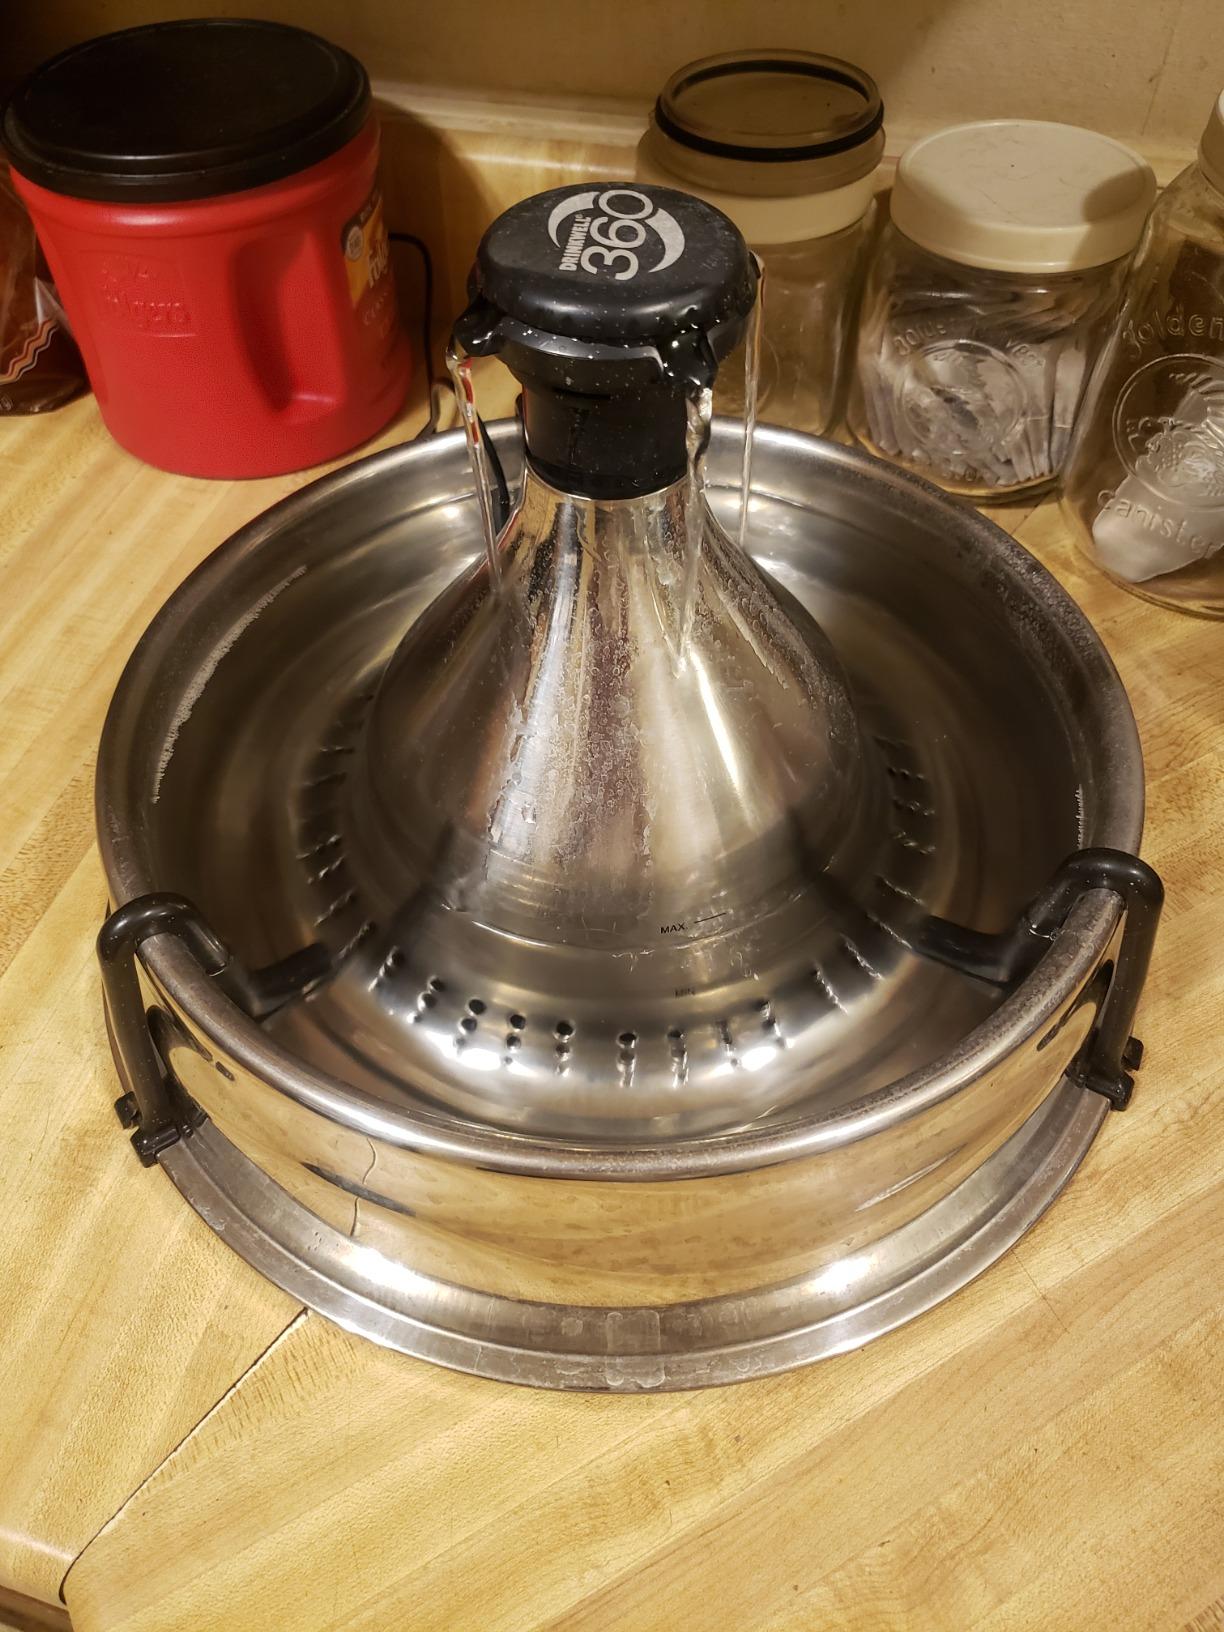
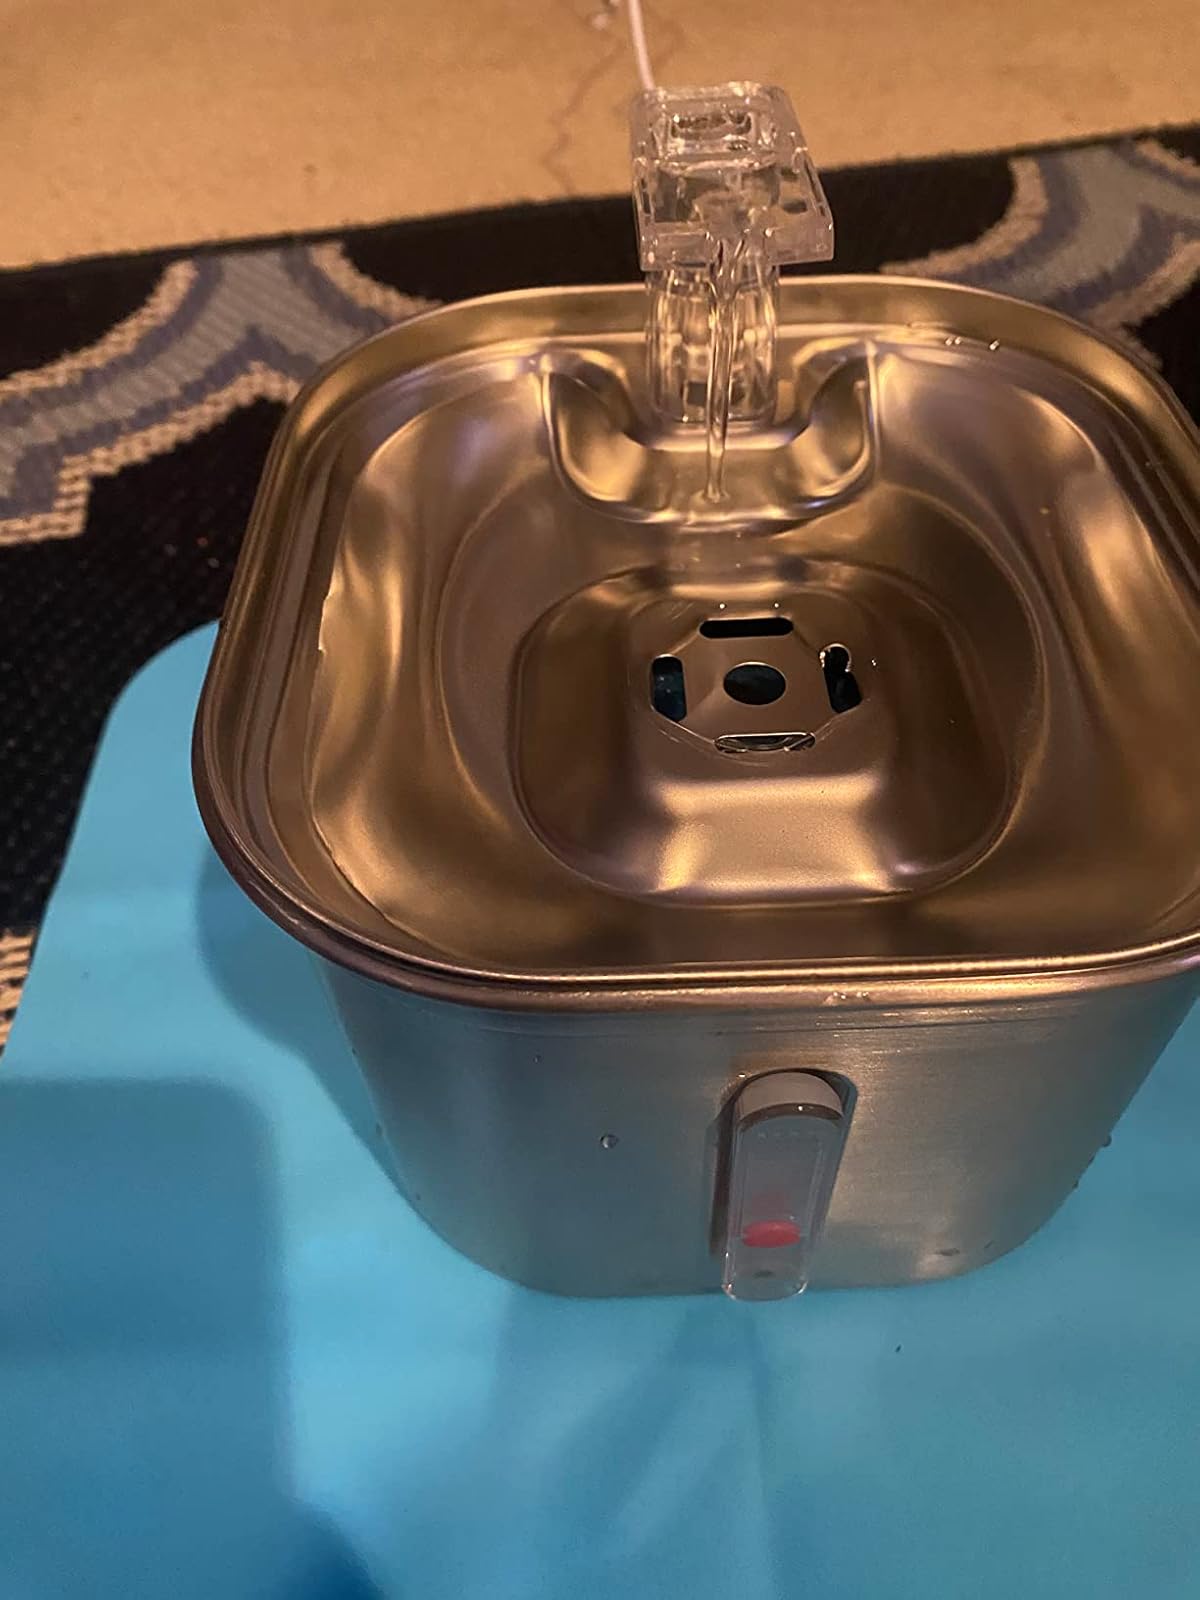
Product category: items_bowl
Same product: no